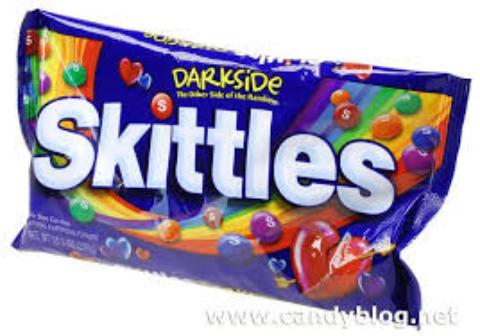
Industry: Food